Kees van Ierssel

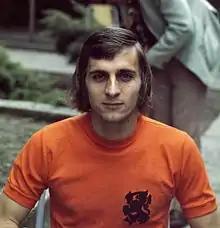
Van Ierssel in 1974

Cornelius Claudius Henricus "Kees" van Ierssel (born 6 December 1945) is a Dutch former footballer who played as a right-back.